Calaphidinae

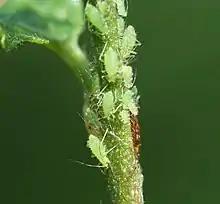
"Calaphis flava"

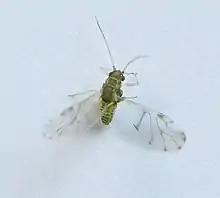
"Myzocallis asclepiadis", winged adult

Calaphidinae is a subfamily of aphids in the family Aphididae. There are more than 60 genera and 360 described species in Calaphidinae.